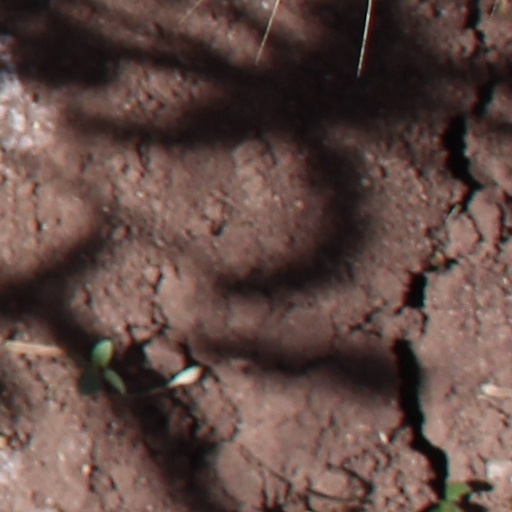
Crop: wheat